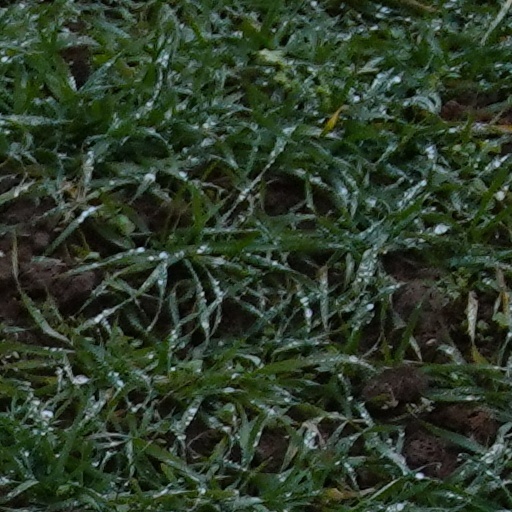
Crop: wheat